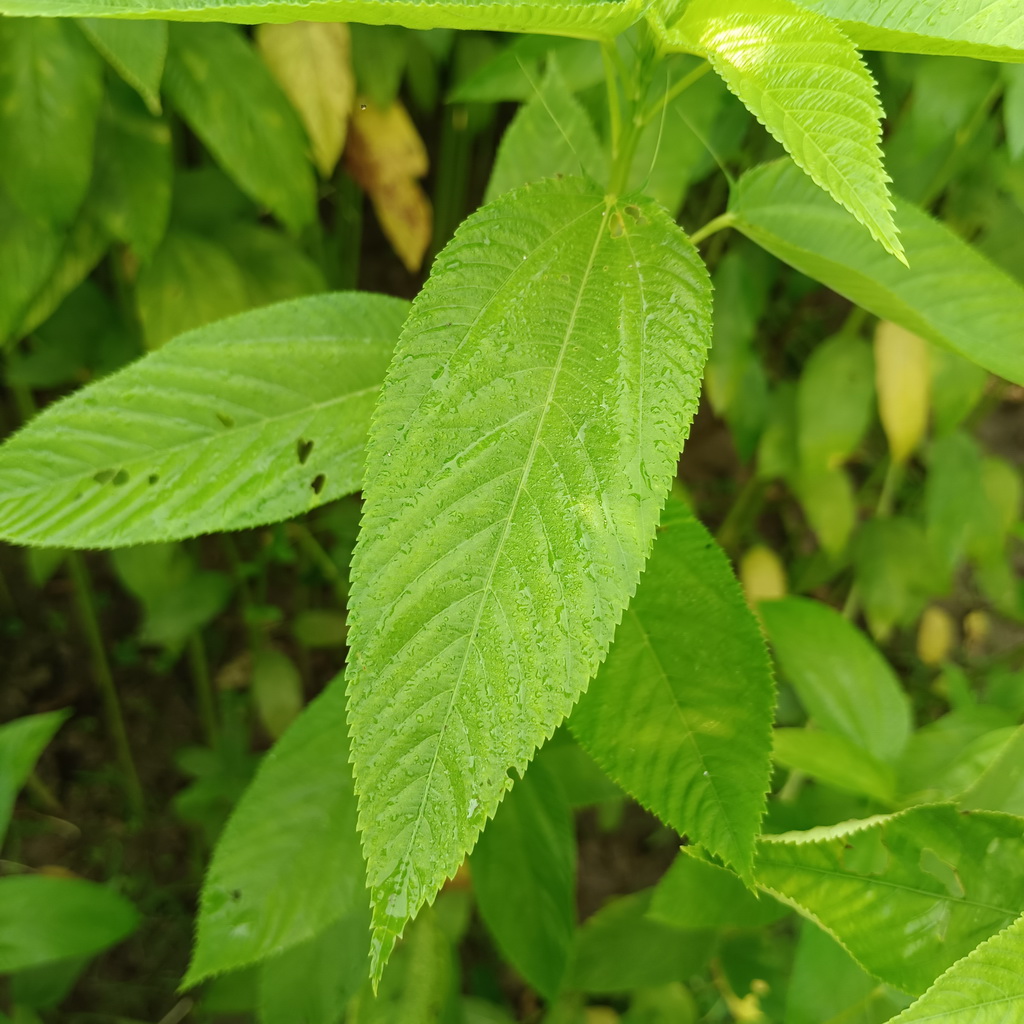
Label: Fresh